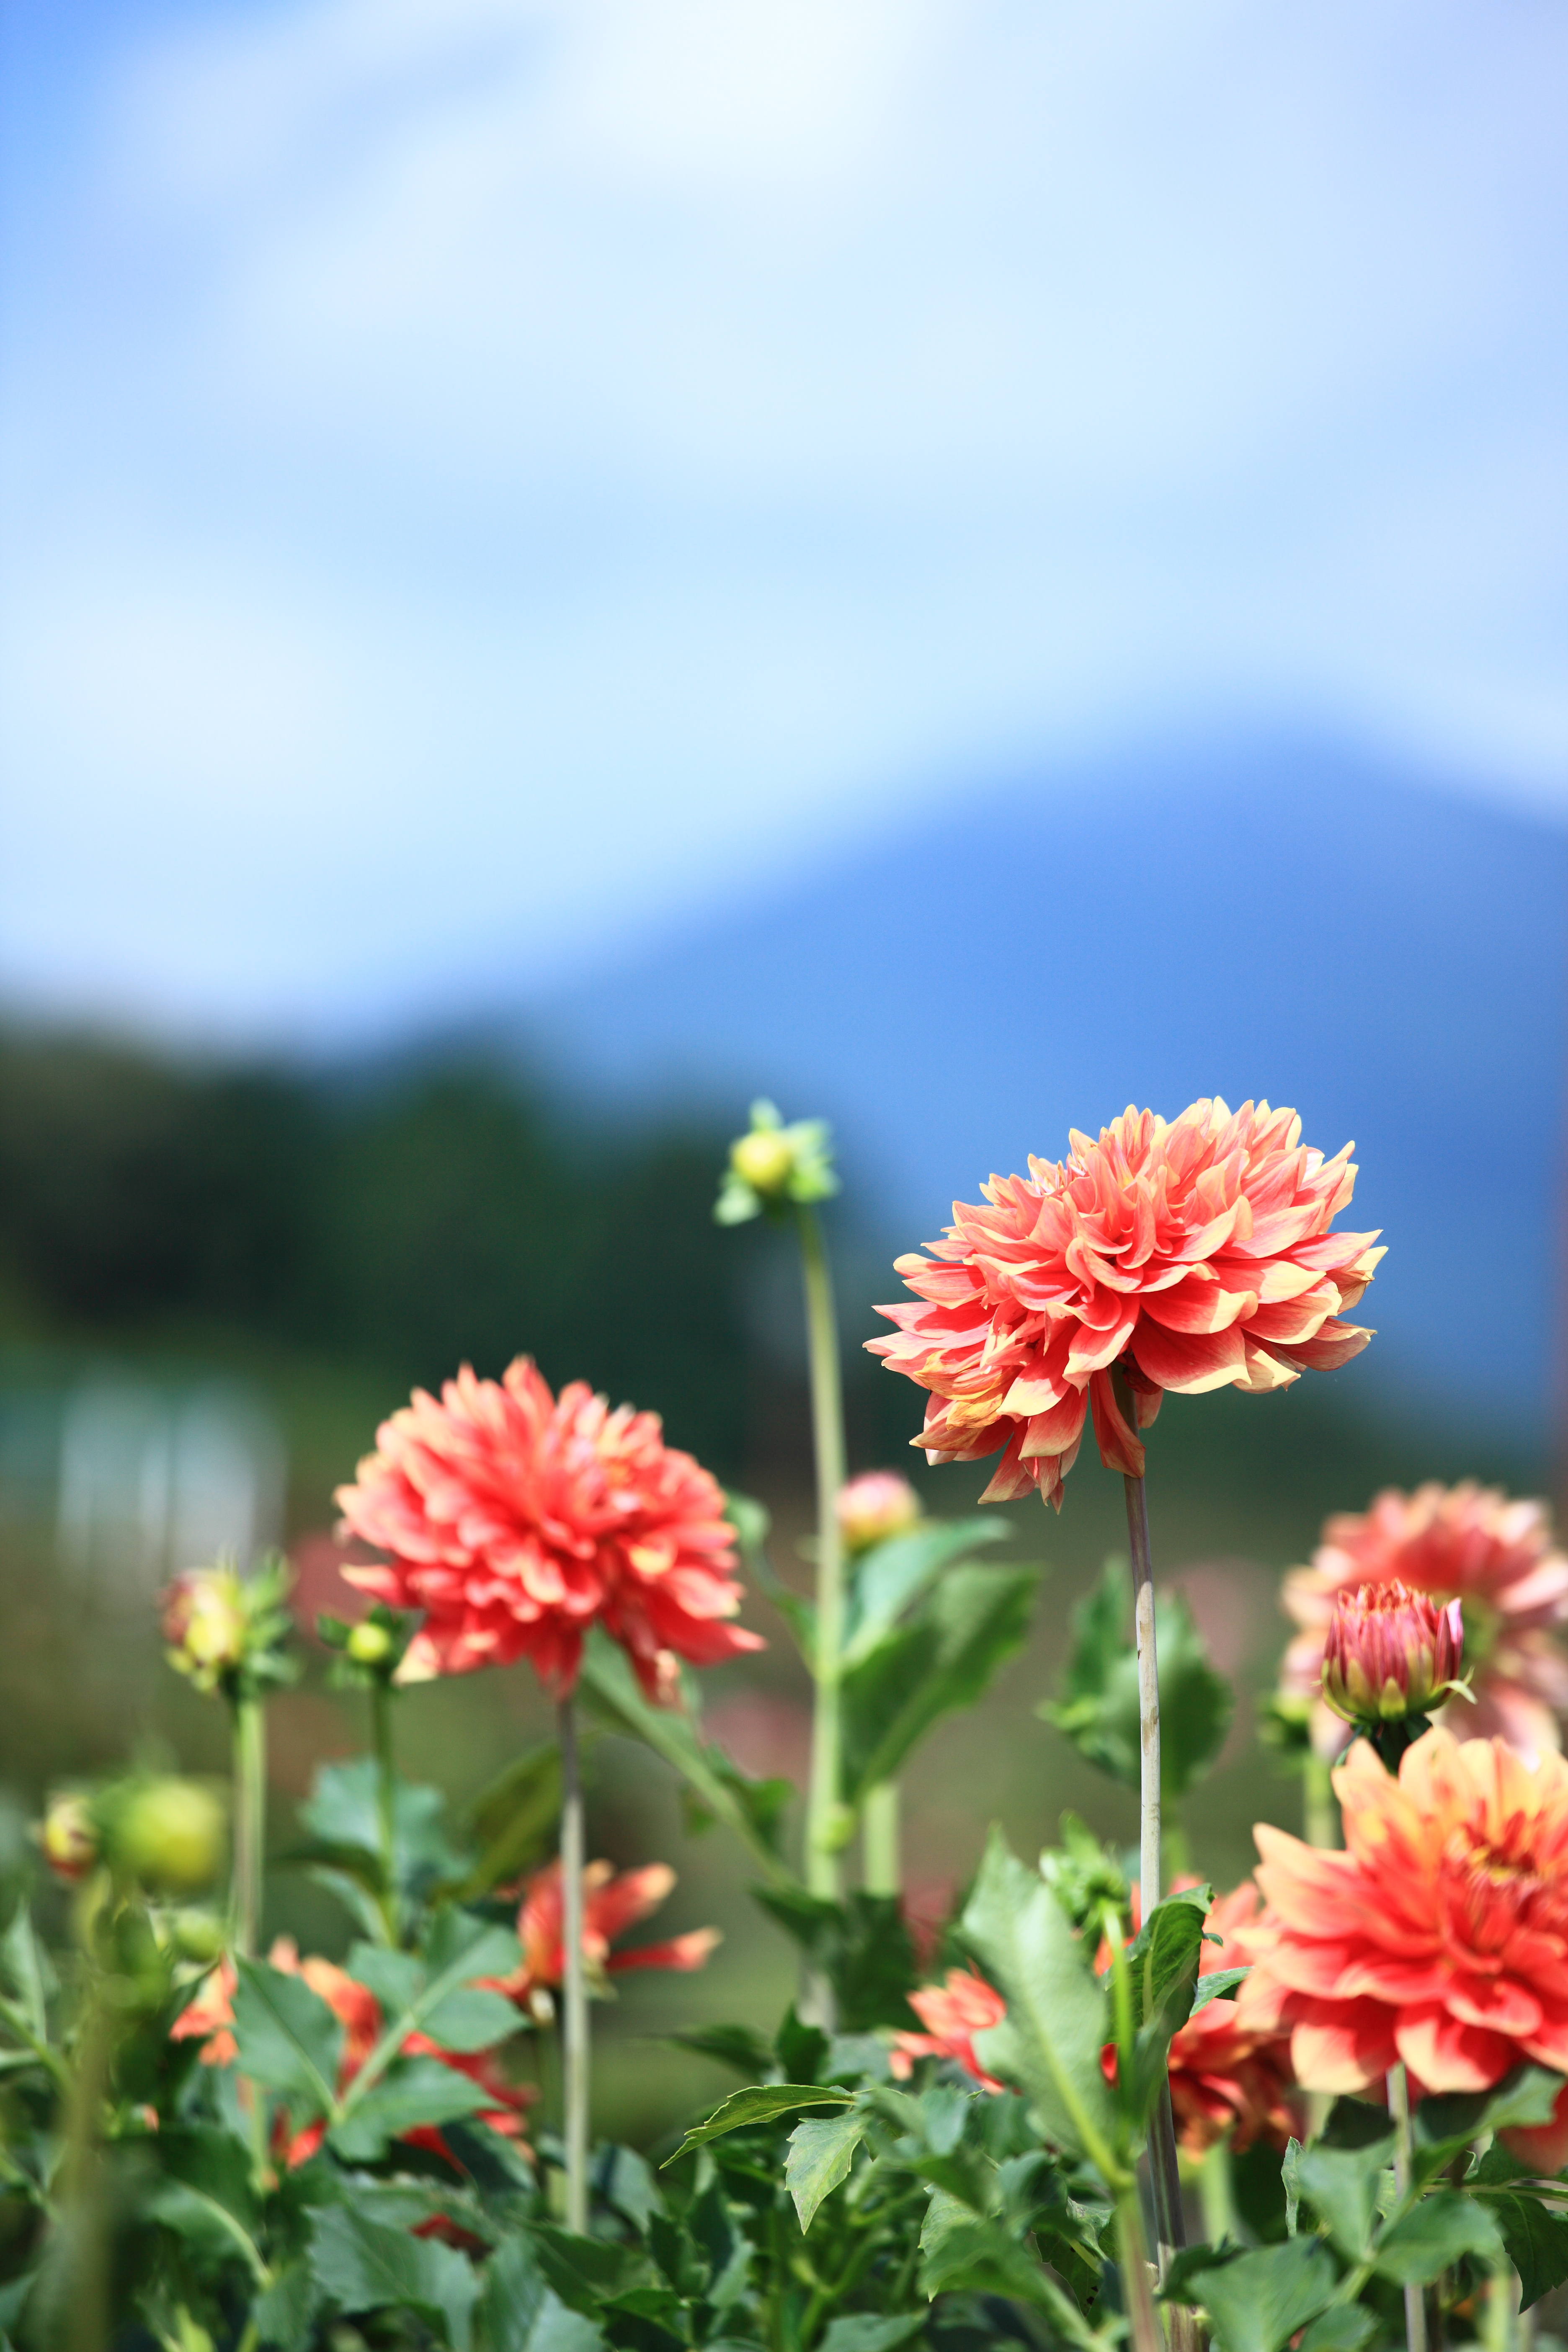
nature, plant, field, meadow, flower, petal, high, botany, flora, wildflower, 5d, hires, markii, hi, res, resolution, macro photography, flowering plant, daisy family, annual plant, land plant